Reception of Islam in early modern Europe

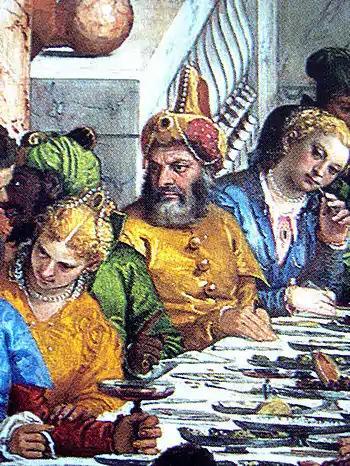
Suleiman the Magnificent appears at the table in the 1563 "The Wedding at Cana" by Paolo Veronese.

The turban often represented Muslims in the paintings of Italian and Flemish artists when they depicted scenes of the Ottoman Empire and Biblical lore. Famous figures such as Suleyman the Magnificent, Hagar, and Hayreddin Barbarossa appear in these paintings. The tradition of depicting Biblical characters in turbans has continued through to this century, as at least one of the wise men is always depicted with a turban.